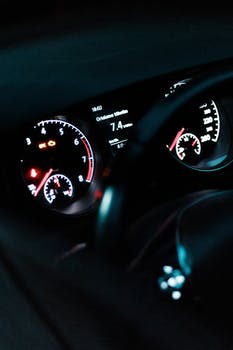
Label: No Watermark